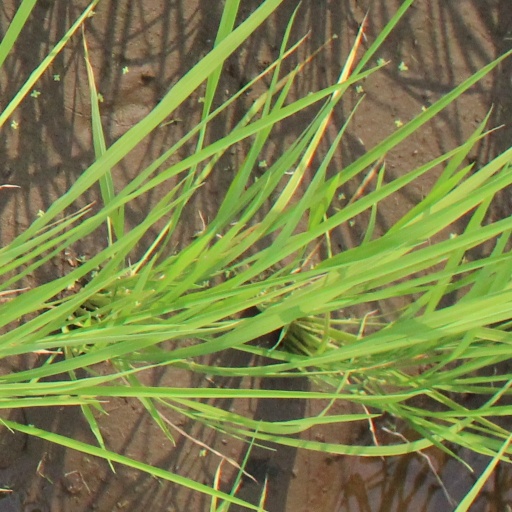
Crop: rice